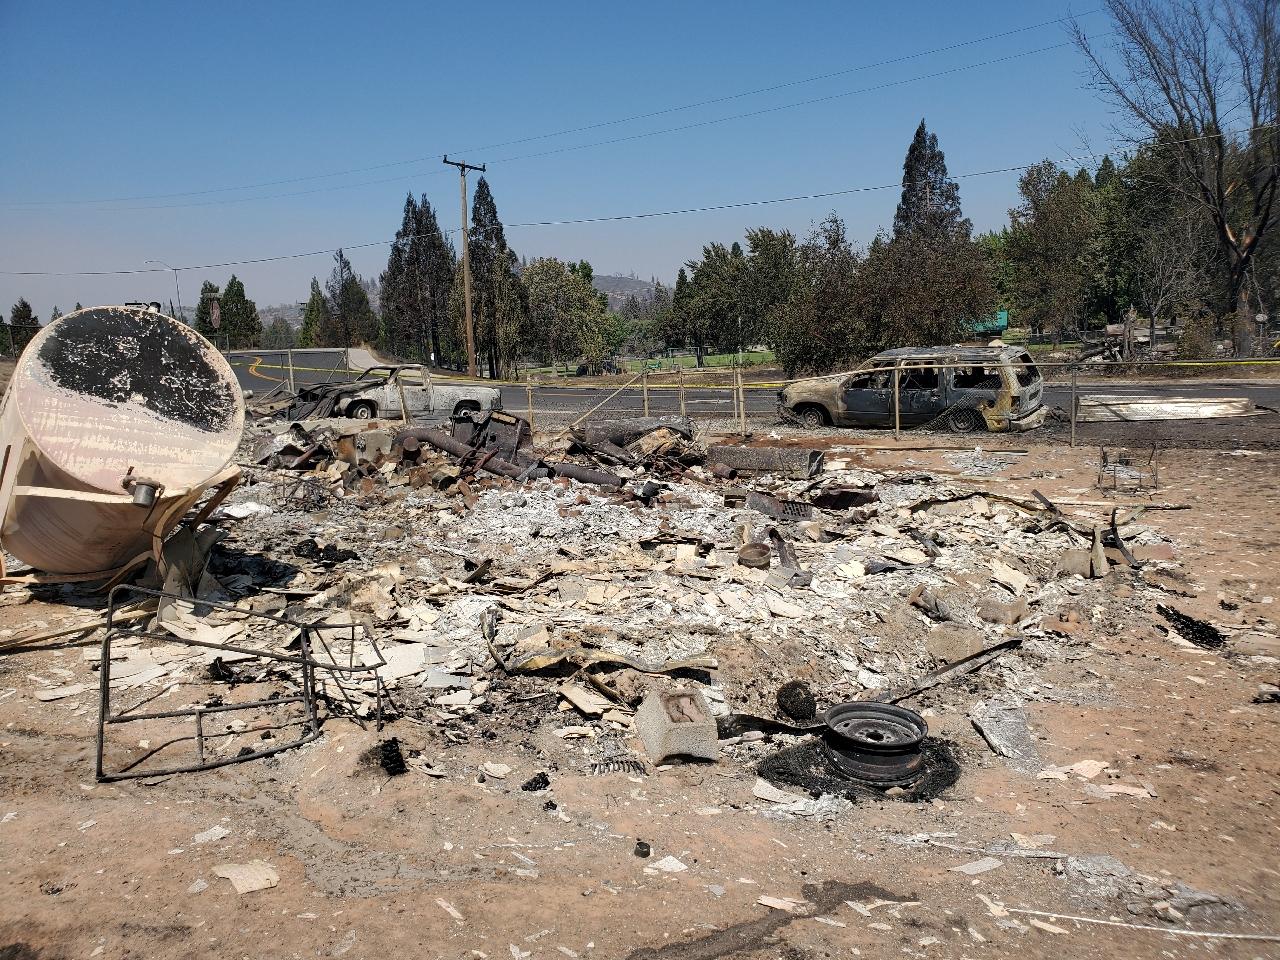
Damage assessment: destroyed